History of science and technology in Argentina

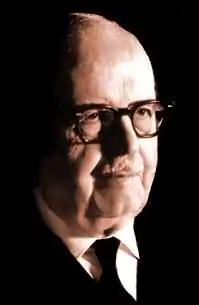
Bernardo Houssay was the first Latin American to obtain a scientific Nobel, when he was awarded the Nobel Prize in Medicine in 1947 for his work on the influence of the anterior lobe of the pituitary gland on the distribution of glucose in the body, which is important for development of diabetes.

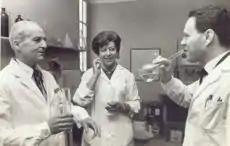
Luis Leloir (left) celebrating with his teammates the day he was awarded the Nobel Prize in Chemistry in 1970 for his discovery of nucleotide saccharides and their role in the biosynthesis of carbohydrates

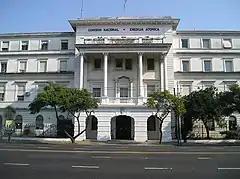
The National Atomic Energy Commission. Established in 1950, it was the first in the world outside the United States or USSR. It had created a research reactor in 1957.

The history of science and technology in Argentina covers scientific policies and discoveries made in the country.